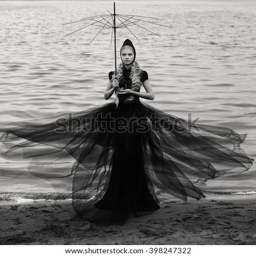
girl in black dress near the water with an umbrella